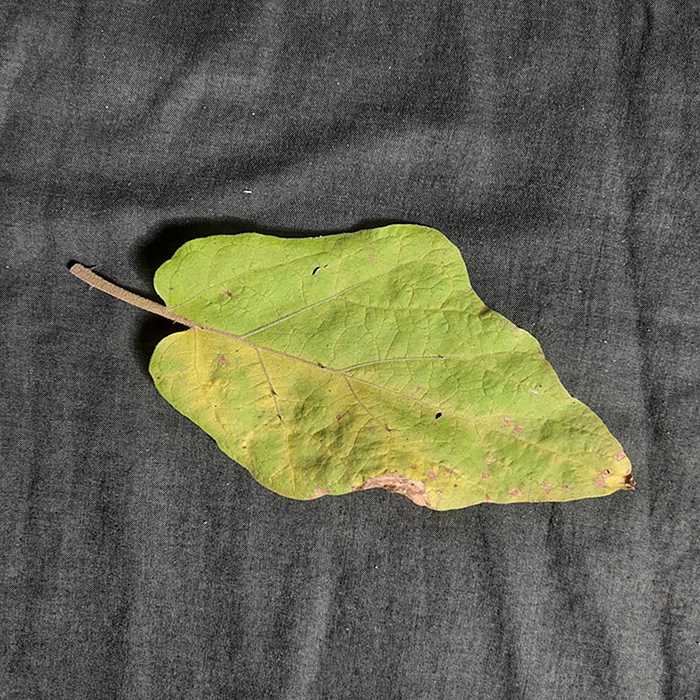
Plant: Eggplant
Label: Eggplant verticillium wilt